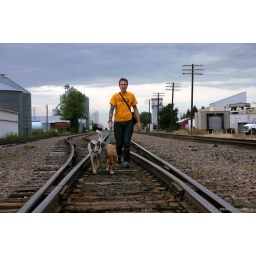
Jeremy walks the dogs in his old home town.